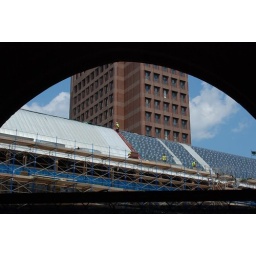
Another perspective on the roof installation - looking through the OML archway with Kline tower in the background.